JAC Refine L6 MAX

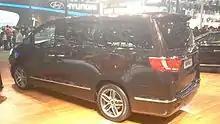
Refine M6 rear

The Refine M6 was originally revealed in 2013 during Auto Shanghai, but the market launch happened 4 years later in 2017, and by then the M6 has already received a facelift. Despite its dimensions being smaller than the Refine M4, it is the most premium Refine MPV, sitting above the Refine M3, Refine M4, and Refine M5 making it the flagship of the Refine series. According to the official website, pricing for the Refine M4 ranges from 239,500 to 349,500 yuan, positioning the Refine M6 above the Refine M5.